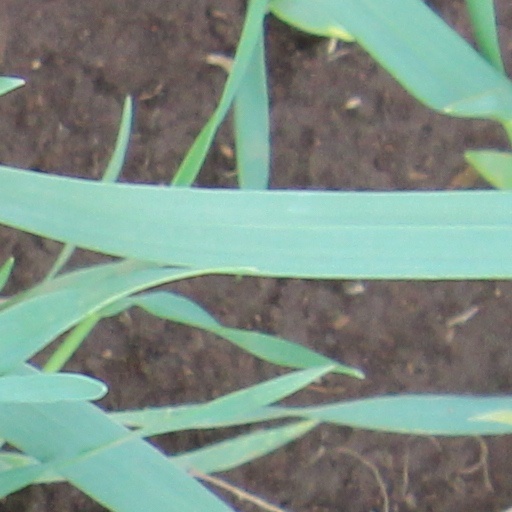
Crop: wheat